Diogo Ribeiro (swimmer)

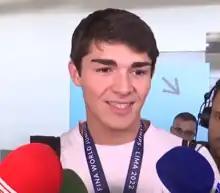
Ribeiro in 2022

Diogo Matos Ribeiro (born 27 October 2004) is a Portuguese competitive swimmer who specializes in freestyle and butterfly events. He represents S.L. Benfica at the club level.